Question: Please indicate a possible affordance area of the hit_baseball_bat that can be used for holding
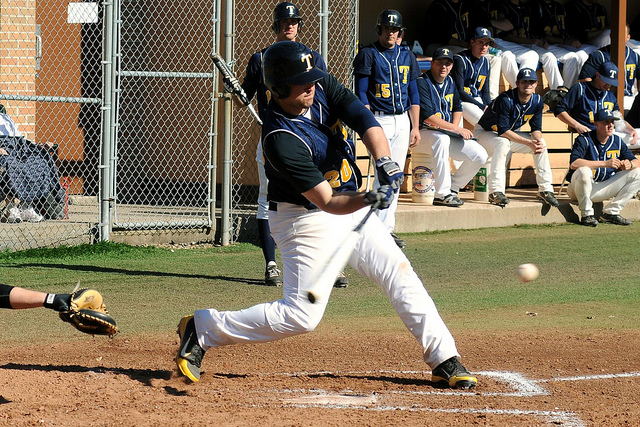
Answer: [208.981, 50.859, 249.616, 102.922]